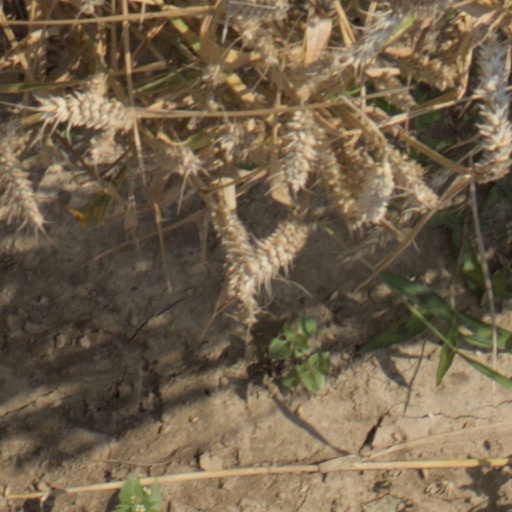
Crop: wheat